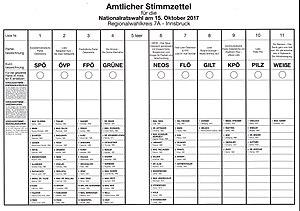
Les élections législatives autrichiennes de 2017 se sont tenues le 15 octobre 2017 et ont pourvu à la désignation des 183 députés de la XXVIᵉ législature du Conseil national pour un mandat de cinq ans.